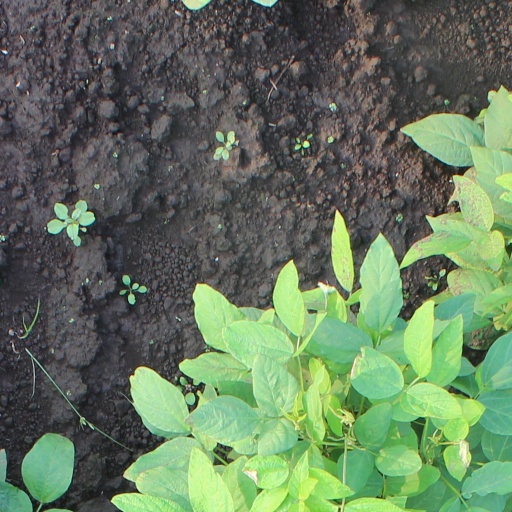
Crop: soybean